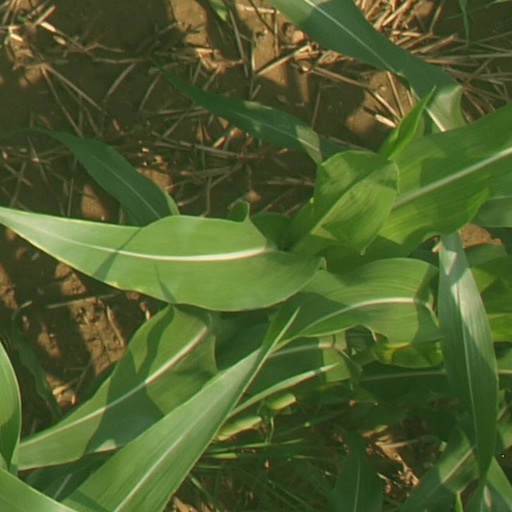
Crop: maize; corn